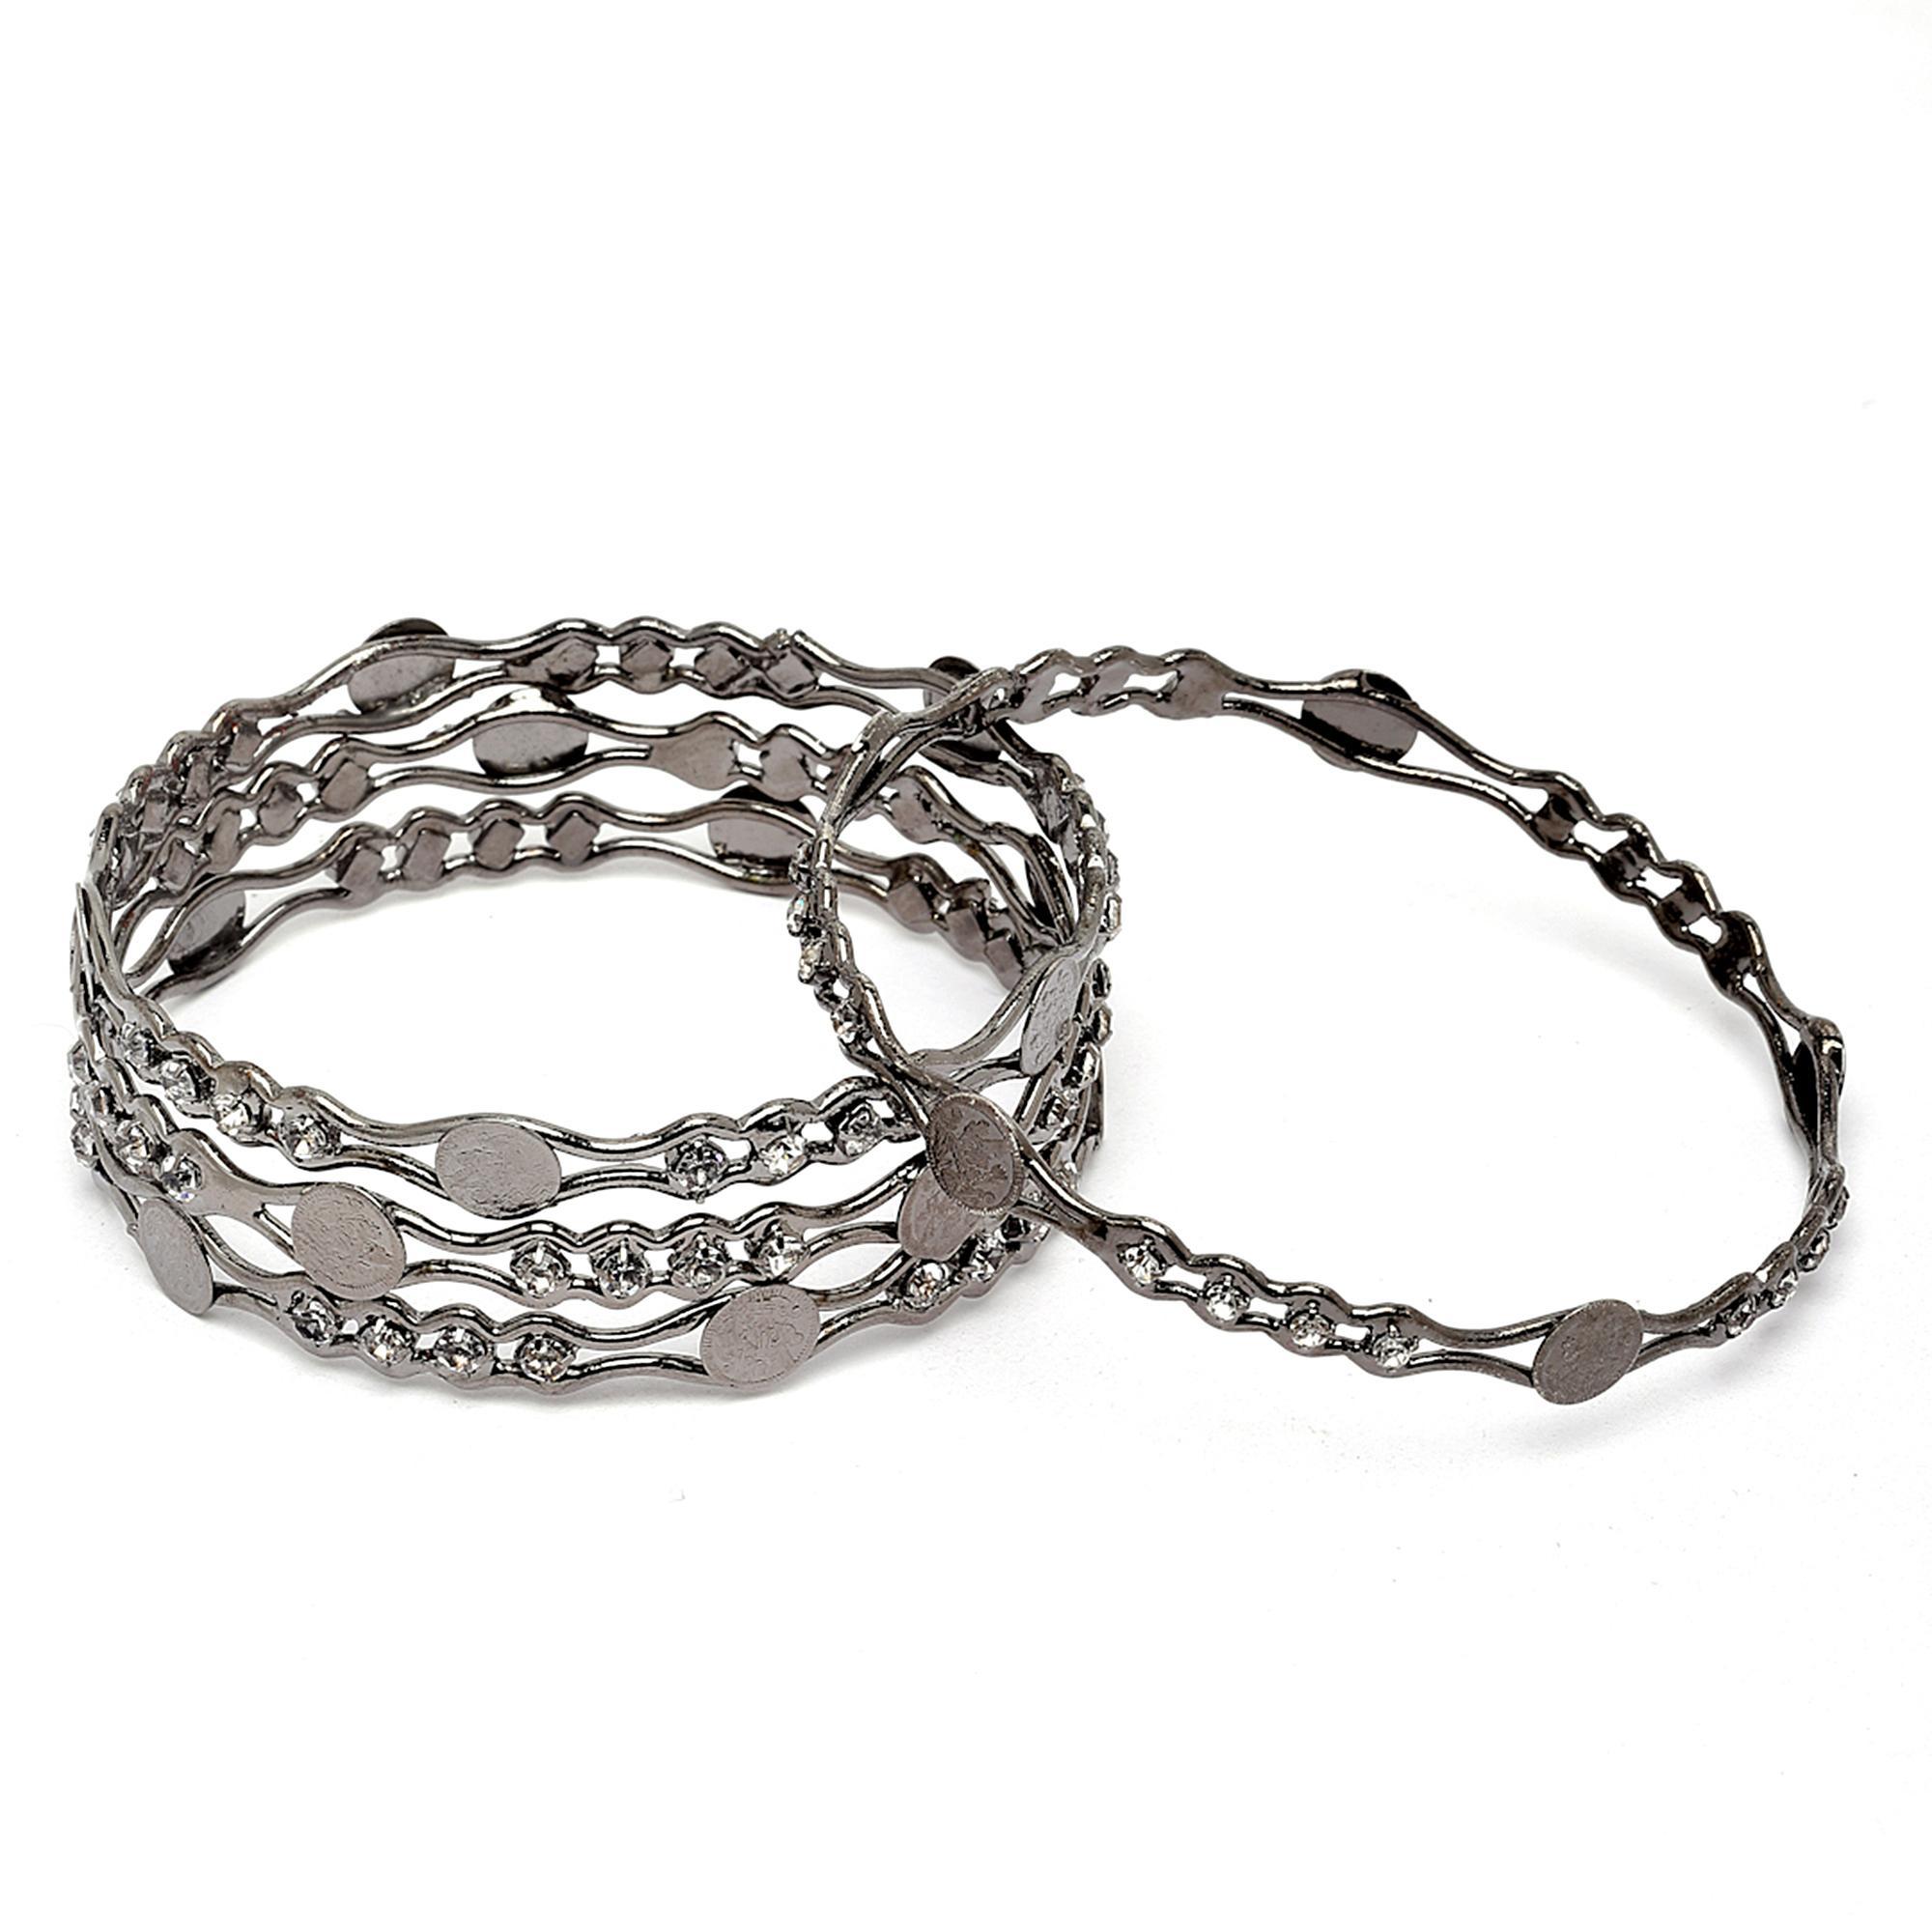
Zeneme Silver-Plated Oxidised Black Ad Studded Temple Coin Bangles Jewellery Set For Girls And Women (Set Of 4)
Type: Bangles
Brand: Zeneme
Price: Rs. 239
 Stylish party wear bangles- zeneme fashion jewellery presents these stylish bangles which are suitable for all occasions office wear, wedding and party wear. The colour complements all outfits and may be worn as a statement piece to any occasion. The designer artificial jewellery at zeneme is available in various designs and patterns like floral design, heart shape design, dancing peacock, crystal design and many more. The imitation designer jewellery that will go with your outfit and style up your fashion statement with variable designs and patterns to give you charming and elegant look is available at zeneme. Zeneme has huge collection of designer imitation jewellery like american diamond jewellery collection, gold plated jewellery collection, temple jewellery collection, valentine collection, jewellery combos and many more.
Features: What you get - set of 4 rose gold-plated temple coin bangles has white american diamond studded, secured with slip-on closure. ,Luxury gifting idea - give a meaningful and luxurious gift with zeneme jewellery.,Material craftsmanship - finest quality stones and environmentally friendly nonprecious metals are used for making the jewelry set.,Jewellery care - keep the jewellery away from direct heat, water, perfumes, deodorants and other strong chemicals as they may react with the metal or plating.,Nickel free and lead free as per international standards that makes it very skin friendly.,The plating is non-allergic and safe for all environments. . Dimensions - bangle size 2.4 - diameter - 5.715 cm, circumference - 17.9324 cm bangle size 2.6 - diameter - 6.0325 cm, circumference - 18.9484 cm bangle size 2.8 - diameter - 6.35 cm, circumfere,Store the jewellry when not in use in a storage box or a cloth pouch to retain its shine.,It is safe for wearing for long hours. Exquisite handwork is required since some crystals are too small to pick my fingers, really hard and time-consuming.
Included: Set Of 4 X American Diamond Studded Temple Coin Bangles Jewellery Set